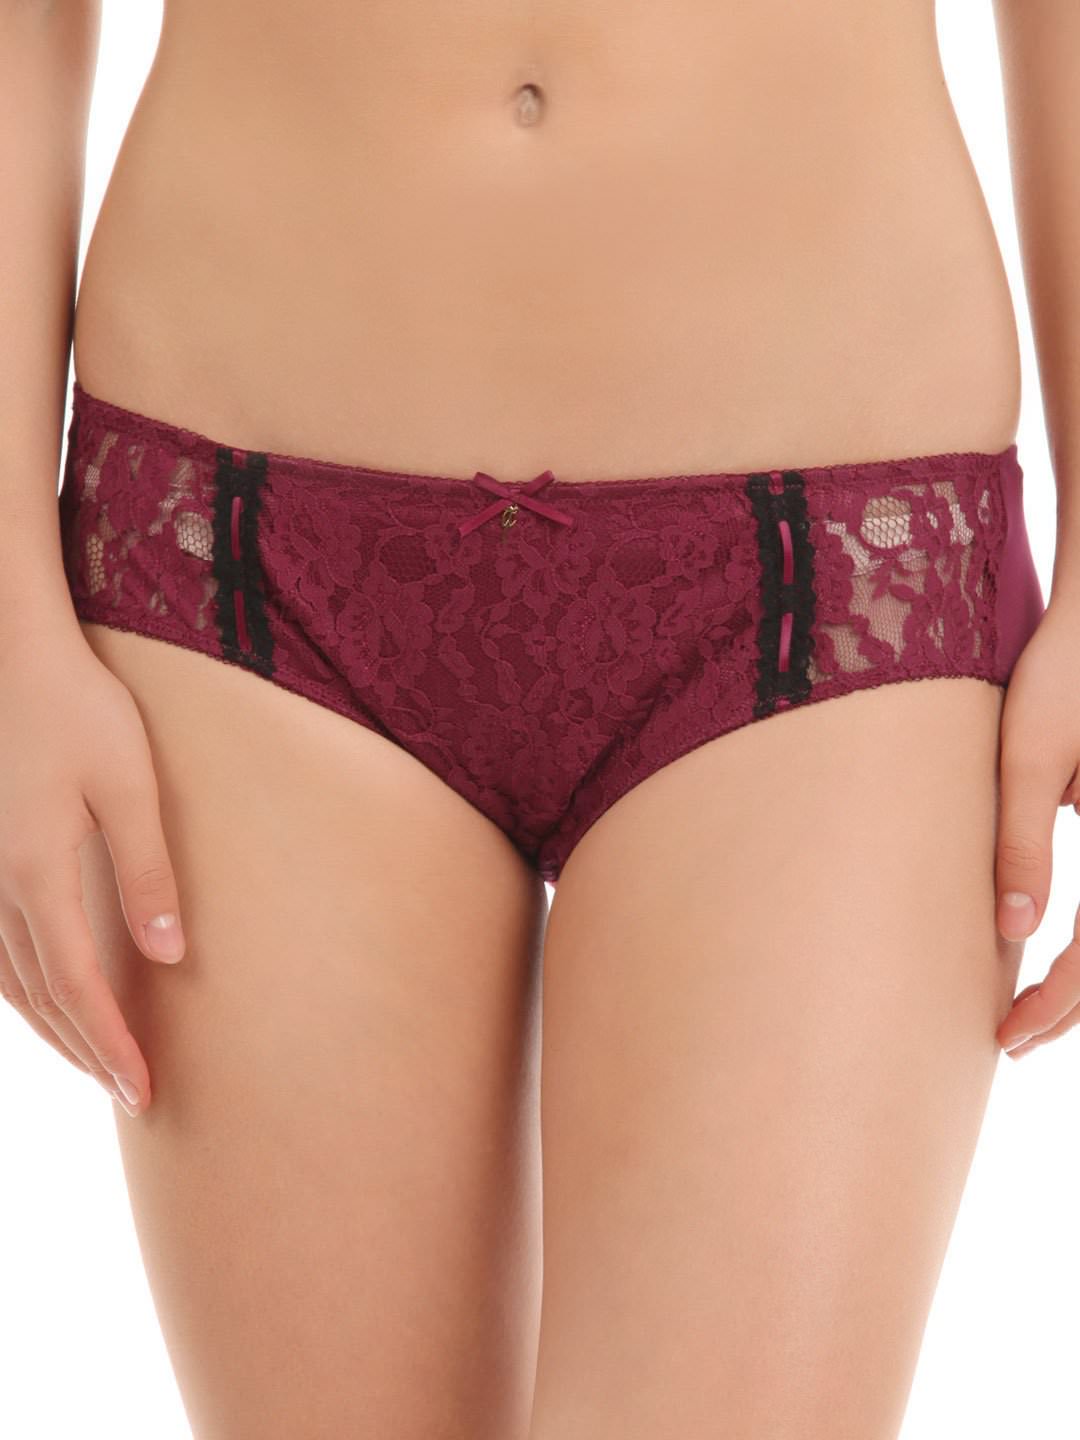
Avirate Pink Brief
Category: Apparel / Innerwear / Briefs
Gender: Women
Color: Pink
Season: Summer 2012
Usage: Casual